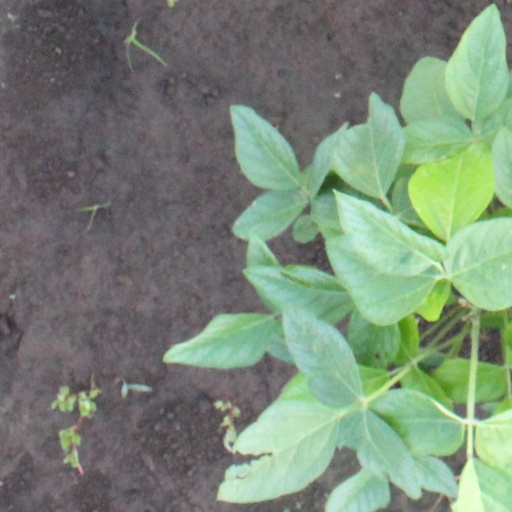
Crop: soybean